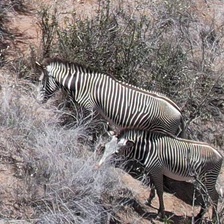
Pose orientation: left